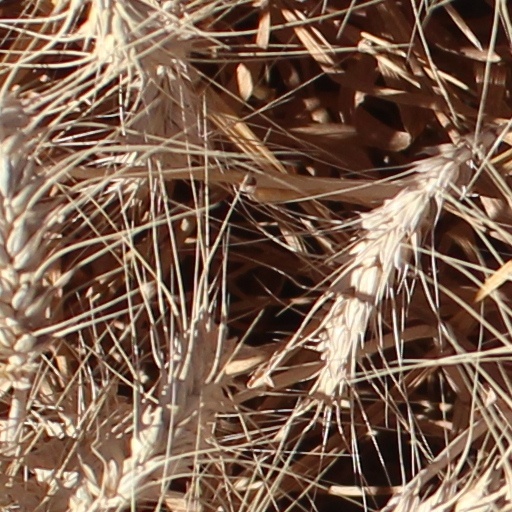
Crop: wheat